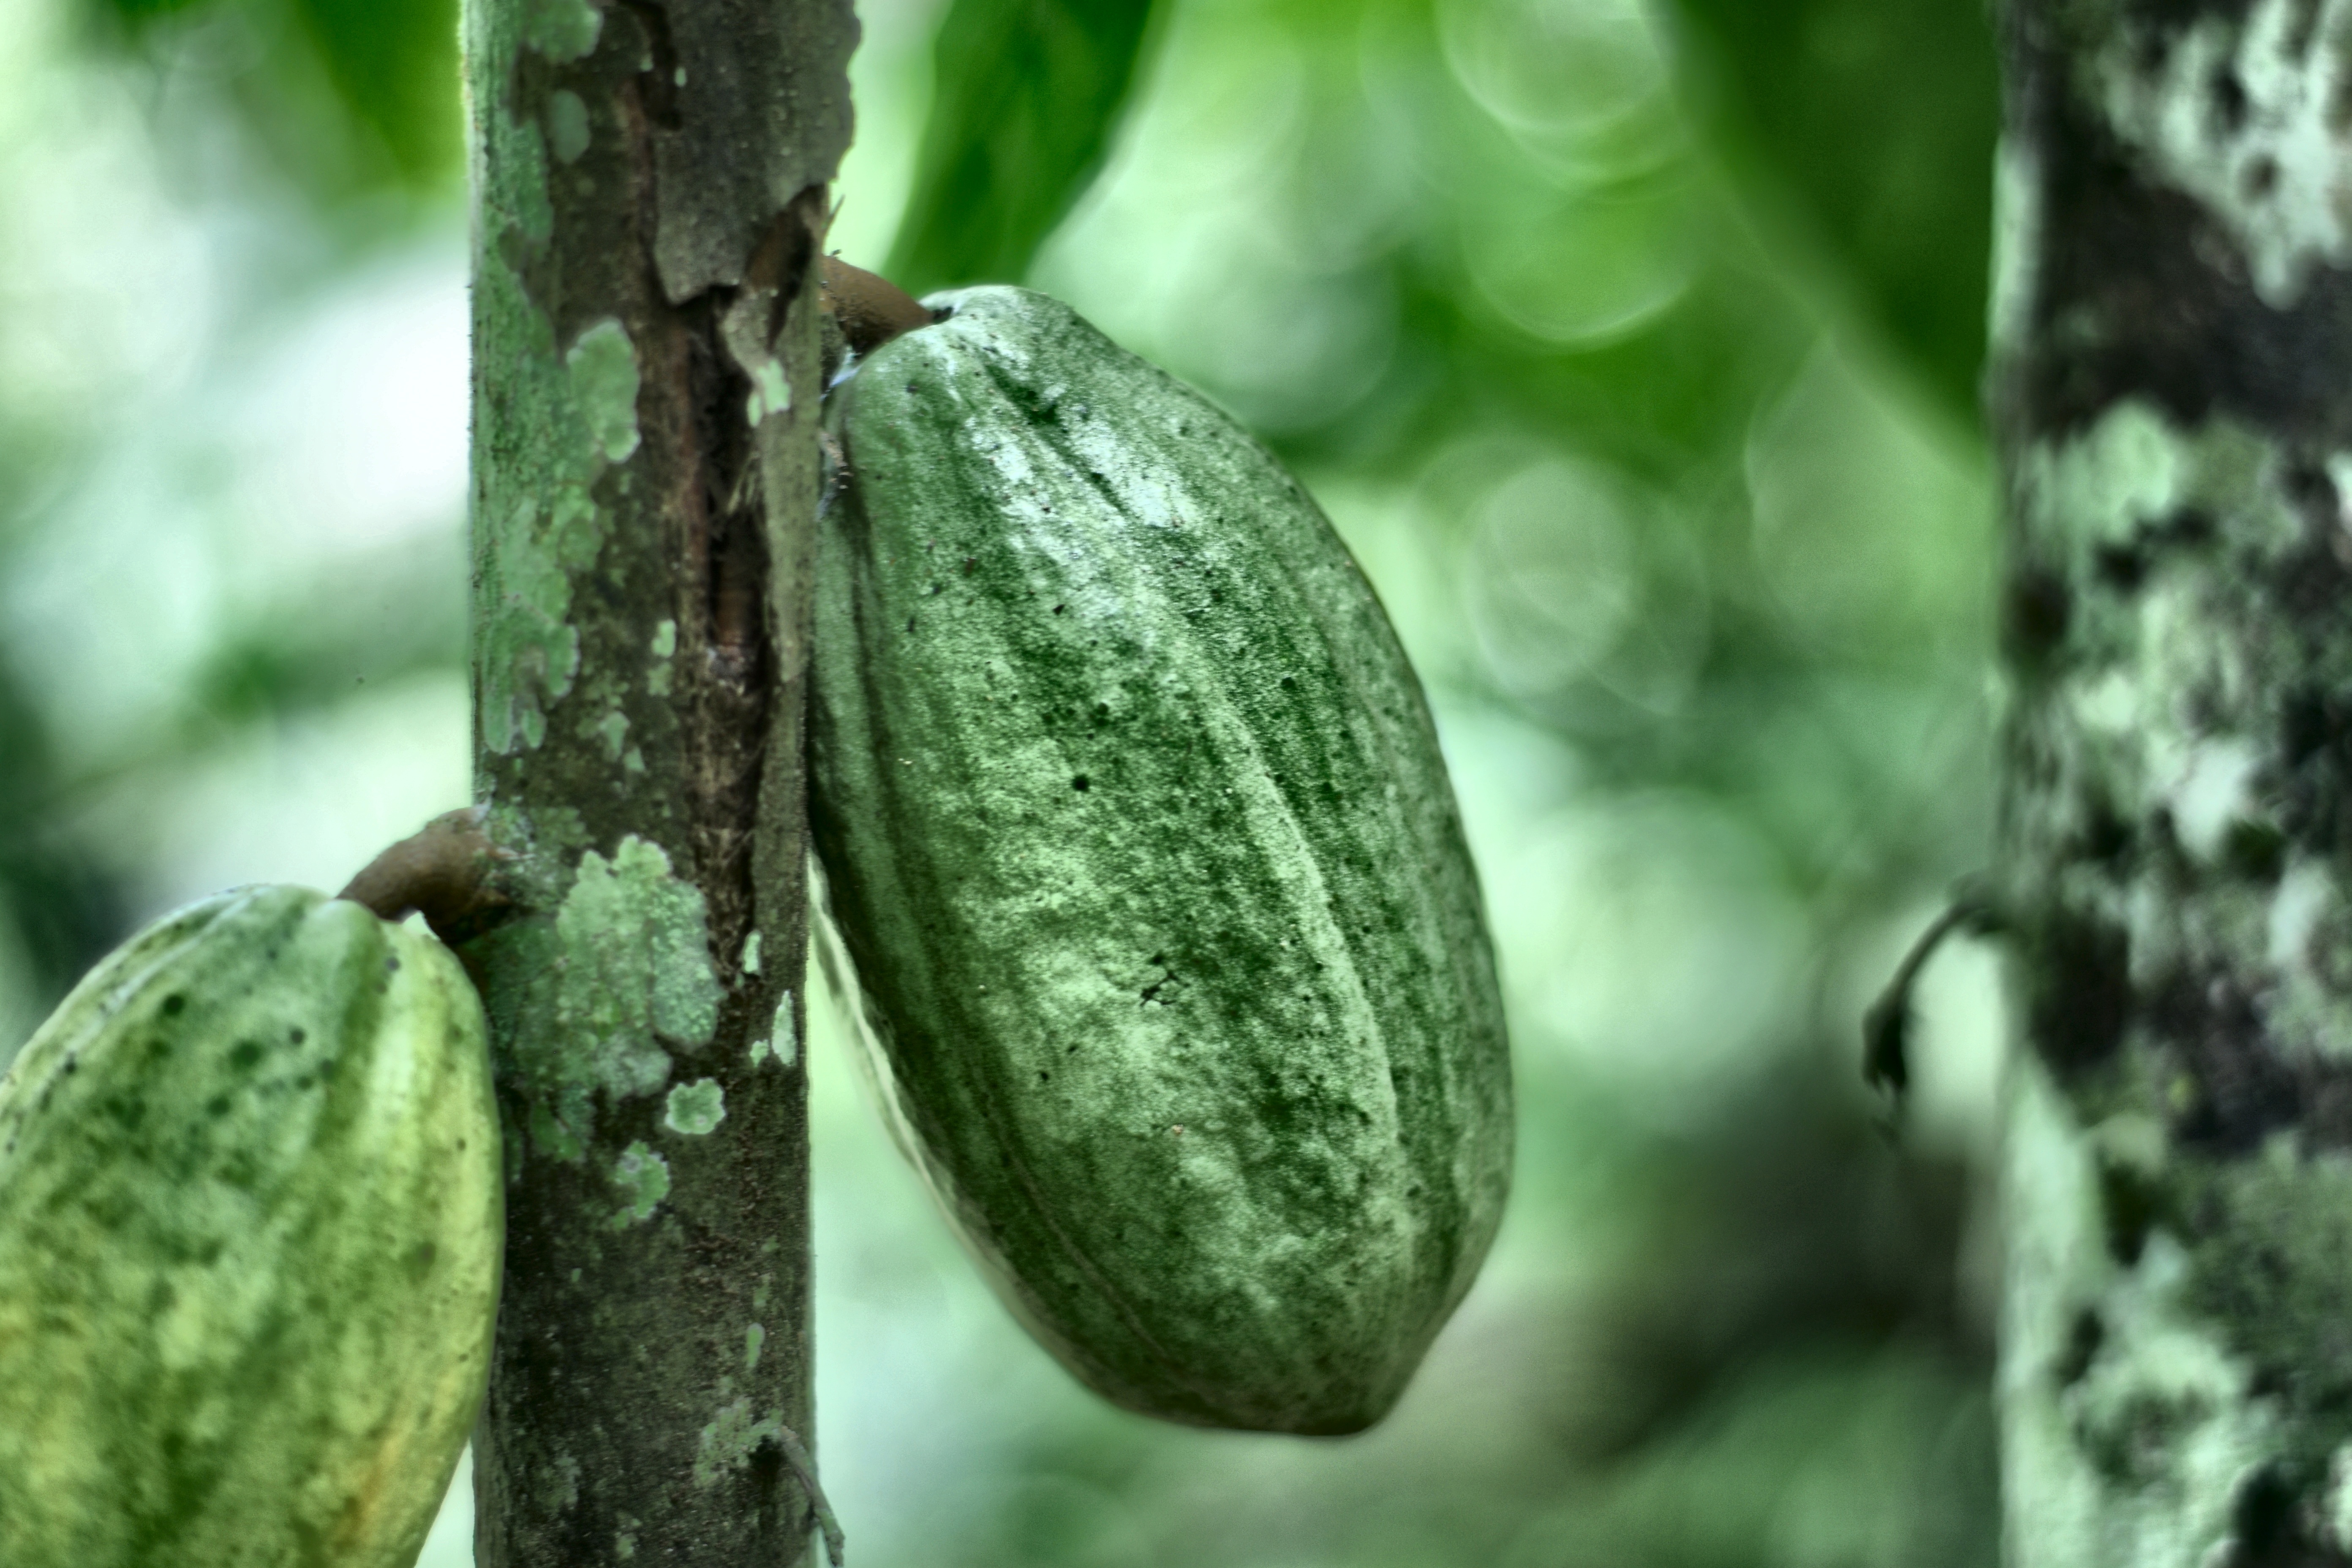
Maturity: unmature
Variety: Amelonado